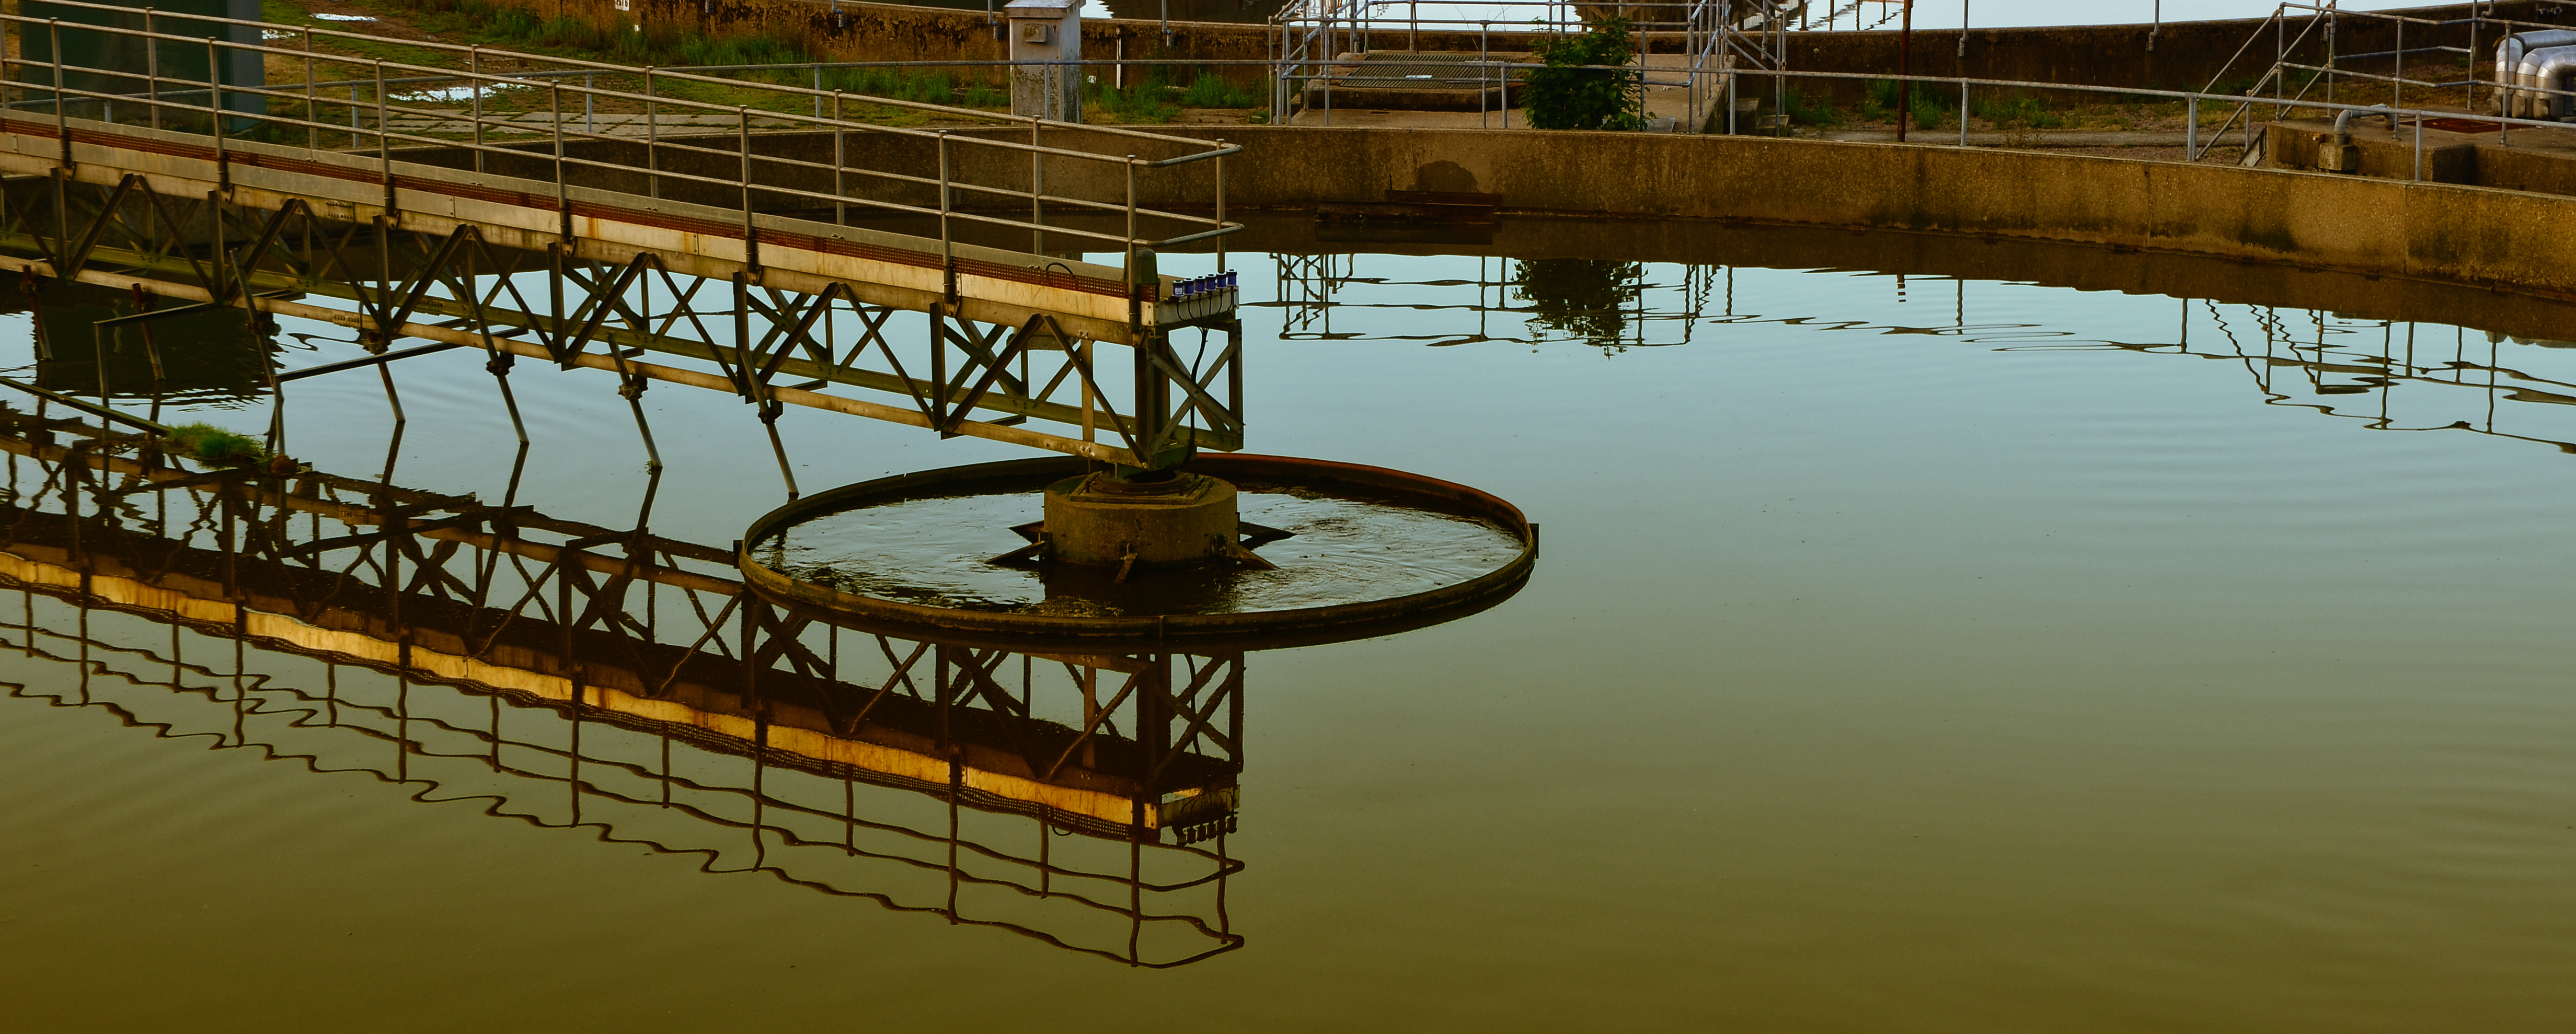
water, dock, bridge, morning, river, evening, reflection, vehicle, waterway